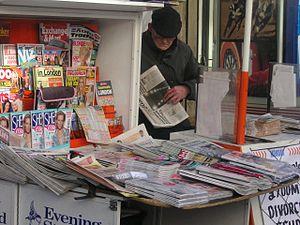
La culture de masse désigne une forme de culture liée à la société contemporaine ; elle est souvent associée à une société de consommation où une grande part des rapports entre les hommes sont fondés sur ou régis par des processus économiques et où la consommation et les volontés des entreprises deviennent des phénomènes de société. Il s'agit donc d'une forme de culture destinée au plus grand nombre, et ayant de puissants soubassements économiques. Ces processus institutionnalisent les modes de vie et sont aujourd'hui fortement liés aux processus de mondialisation.